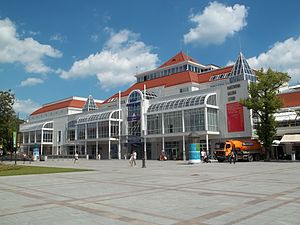
Sopot / Galleri
Sopot er en by i det nordlige Polen, i Pommern, i dag beliggende i det voivodskab Pomorskie.